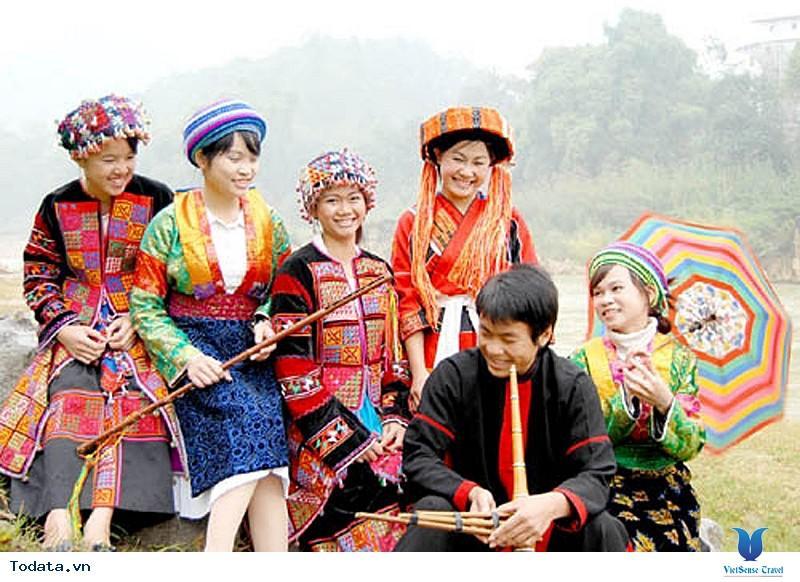
chàng trai ngồi chung với năm cô gái